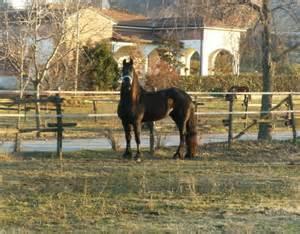
cow